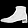
Label: Ankle boot